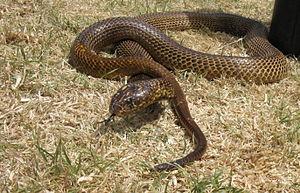
Naja nivea, le Cobra du Cap, est une espèce de serpents de la famille des Elapidae. C'est une espèce de cobra de taille moyenne, hautement venimeuse, qui vit dans une grande variété de biomes en Afrique australe, comme la savane aride, le fynbos, la brousse, le désert et les régions semi-désertiques. L'espèce est diurne et a une alimentation diversifiée, se nourrissant de diverses espèces et de charognes. Les prédateurs de cette espèce sont les oiseaux de proie, les Ratels et diverses espèces de mangoustes. Le Cobra du Cap est également connu sous le nom de « geelslang » et « bruinkapel » en Afrique du Sud. Les sud-africains parlant l'afrikaans le désigne également comme le « koperkapel », principalement en raison du ton jaune qu'il peut prendre chez certains individus. Cette espèce n'a pas de sous-espèces connues.